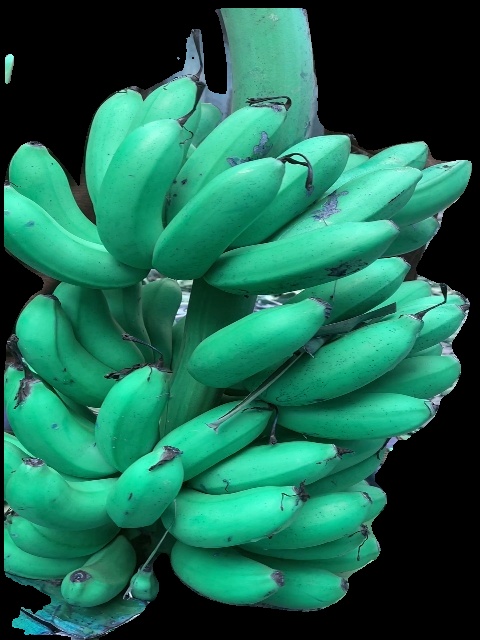
Variety: rasbale
Grade: grade1